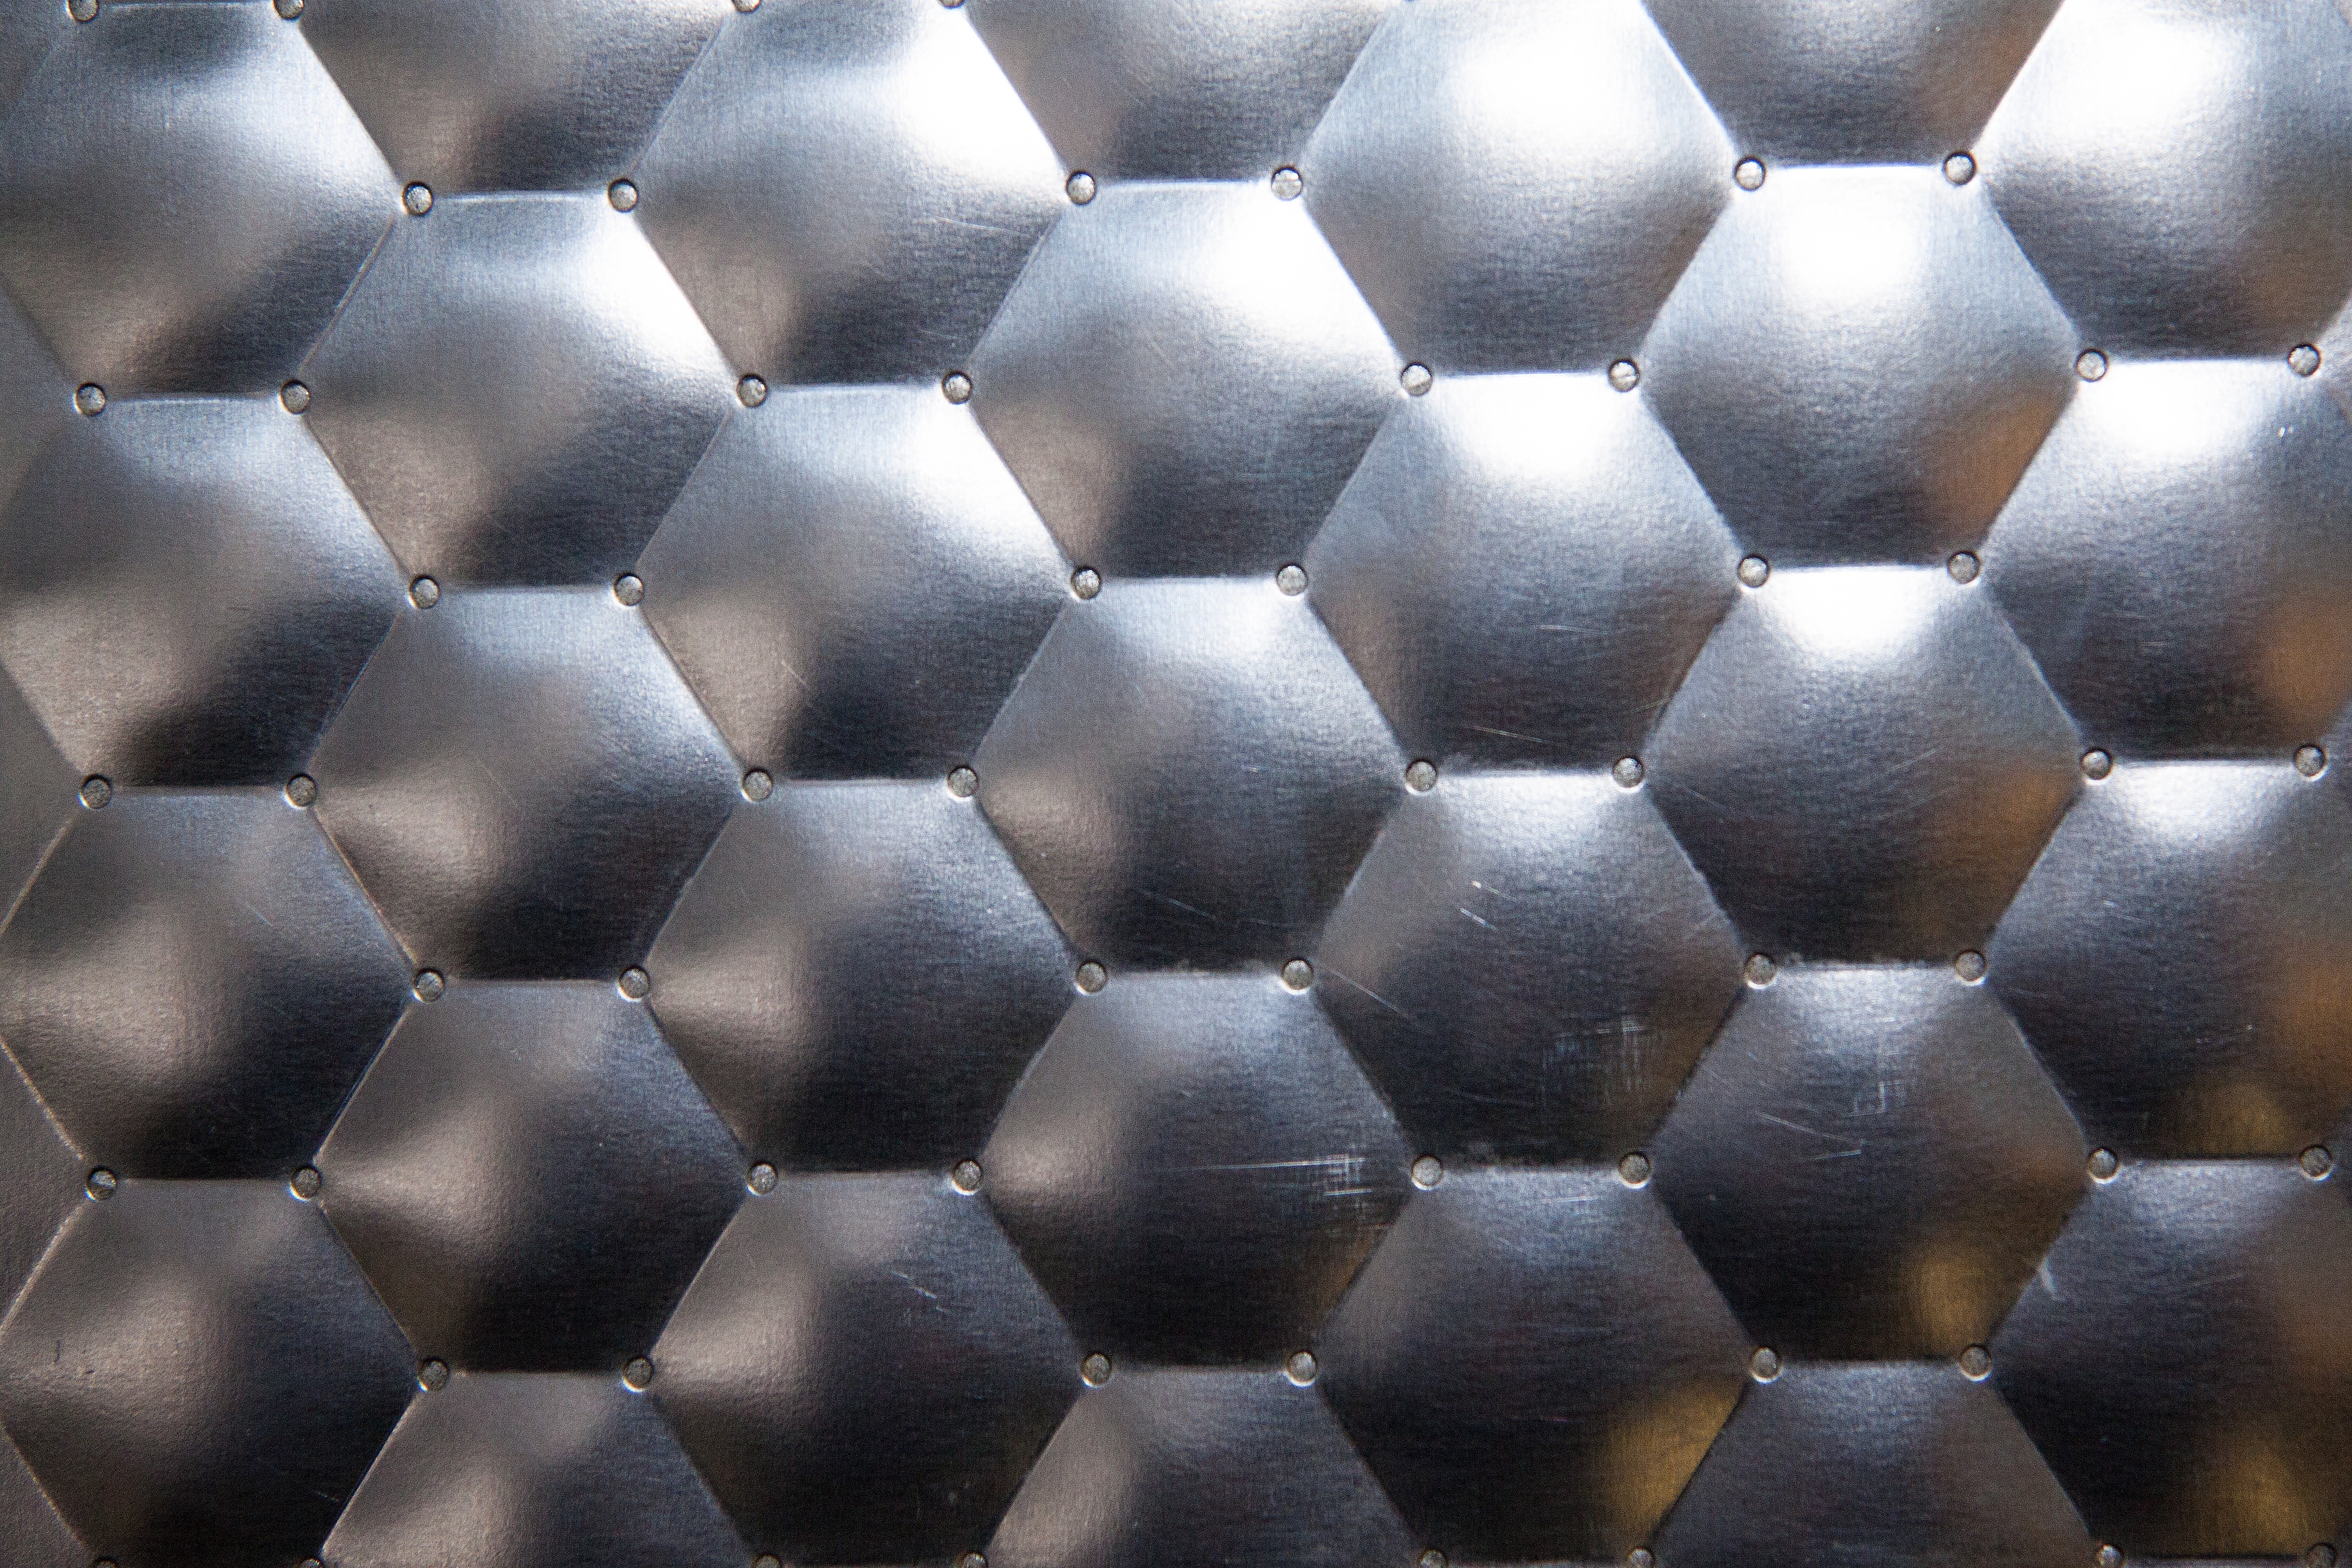
structure, texture, floor, steel, pattern, tile, material, circle, surface, art, background, design, silver, symmetry, mosaic, shape, noble, combs, embossing, fund, flooring, finishing, surface embossing, non rusting, washing machine drum